Hasely Crawford Stadium

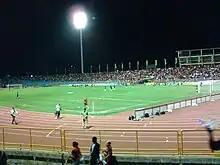
The stadium hosting Trinidad and Tobago vs Cuba qualifying match for the 2010 World Cup.

The Hasely Crawford Stadium, formerly the National Stadium, is located in Port of Spain, Trinidad and Tobago. It was inaugurated and formally opened by Prime Minister George Chambers on 12 June 1982. On 30 December 1996, Prime Minister Basdeo Panday officially designated it "The Hasely Crawford Stadium", after track and field athlete Hasely Crawford, the first person from Trinidad and Tobago to win an Olympic gold medal.